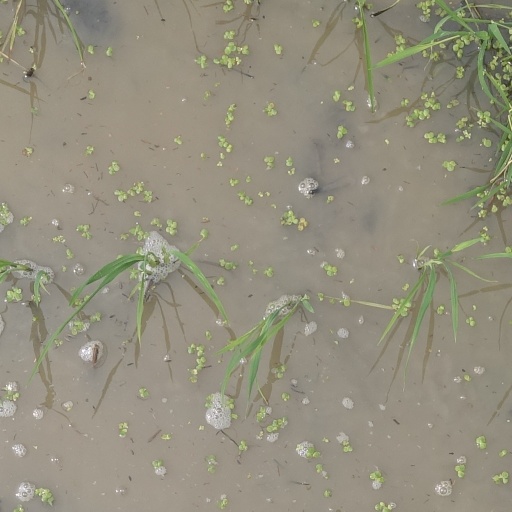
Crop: rice